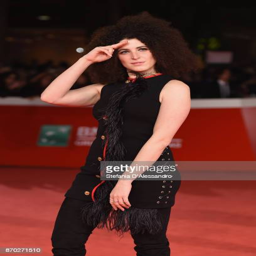
musical artist walks a red carpet during film festival